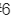
Number: 6